Youguo Temple

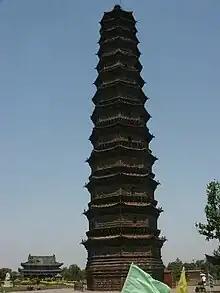
The glazed-brick Iron Pagoda, built in 1049, and the temple grounds

Youguo Temple is a Buddhist monastery complex located northeast of Kaifeng, in Henan province, China. It was built during the Song dynasty (960–1279 CE). The design features the Iron Pagoda towering in the center of the complex, in a style that flourished in Chinese Buddhist temple architecture through the 11th century.